Francis Playford

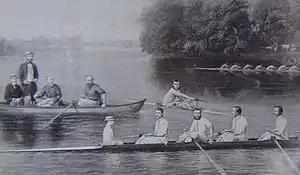
Playford is standing in the boat on the left. His brother Herbert Playford is stroking the eight in the foreground

Francis Playford (c. 1825 – 1 January 1896) was a British rower who won the Wingfield Sculls in 1849 and the pairs oars at Henley Royal Regatta.